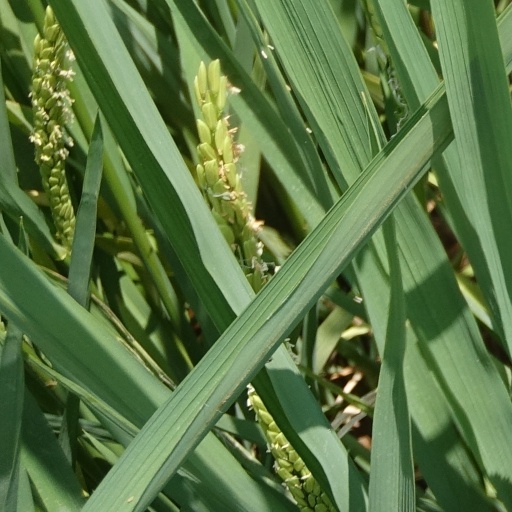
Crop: rice